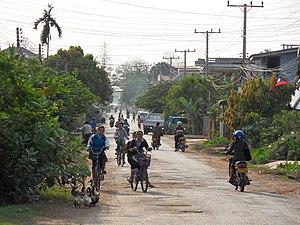
une rue de Savannakhet au moment de la sortie des classes, Laos, février 2010